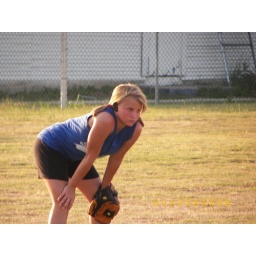
HHMM, no cute boys in the stands